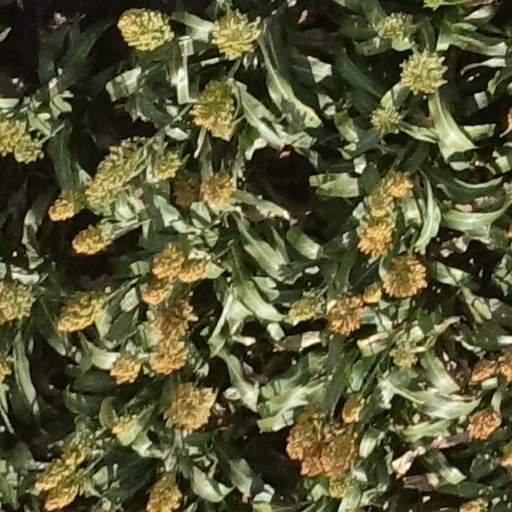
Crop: sorghum